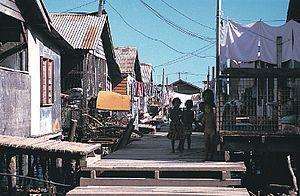
Port Moresby est la capitale de Papouasie-Nouvelle-Guinée et de sa province centrale. Elle est située sur les rives du golfe de Papouasie et compte plus de 300 000 habitants.